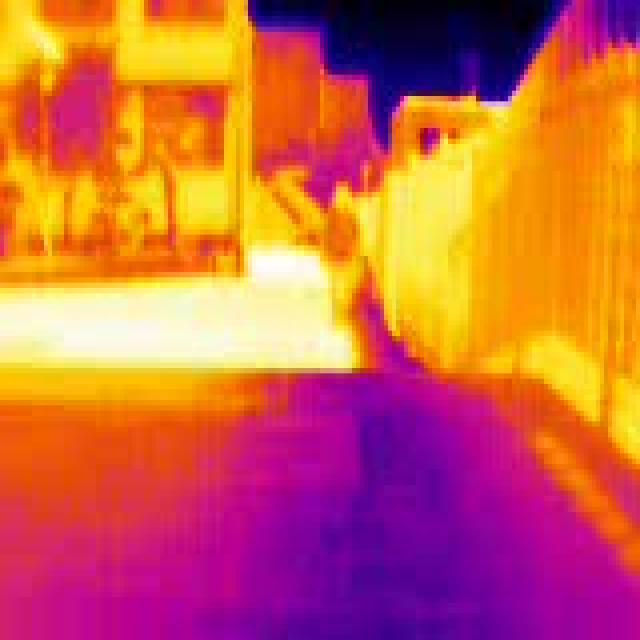
Detected objects:
label: person